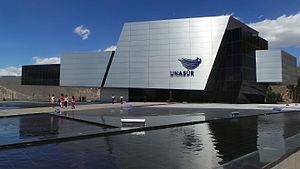
L’Union des nations sud-américaines, abrégée en UNASUR, anciennement connue sous le nom de Communauté sud-américaine des Nations ou CSN, est une organisation intergouvernementale intégrant deux unions douanières présentes en Amérique du Sud, le Marché commun du Sud et la Communauté andine, dans le cadre d'une intégration continue de l'Amérique du Sud. L'UNASUR s'inspire de l'Union européenne. Son objectif est de « construire une identité et une citoyenneté sud-américaine et [de] développer un espace régional intégré ». Elle est composée des douze États d'Amérique du Sud, dont la population totale a été estimée à 396 391 032 habitants au 1ᵉʳ juillet 2010.